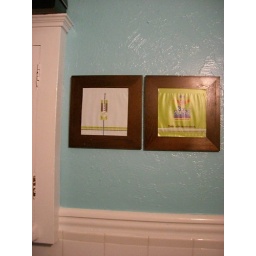
Aqua blue walls in the bathroom